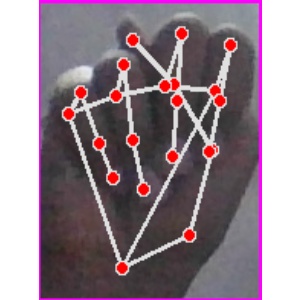
अक्षर: न